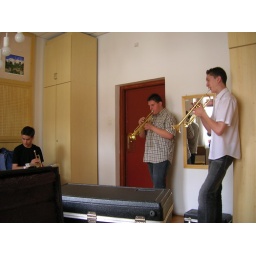
The guy in the white shirt was my neghbour in my second host house, and is really cool.